Haibane Renmei

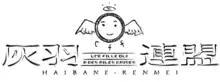

is a 2002 Japanese anime television series based on an unfinished "dōjinshi" manga series by Yoshitoshi Abe, . The 13-episode series was directed by Tomokazu Tokoro, animated by Radix, and produced by Yasuyuki Ueda. It first aired on Fuji TV between October and December 2002, and was later broadcast on Animax Asia in English and French under the title Ailes Grises ("Grey Wings").